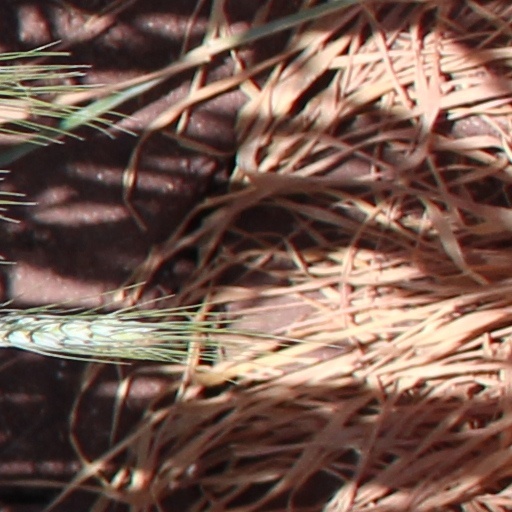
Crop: wheat